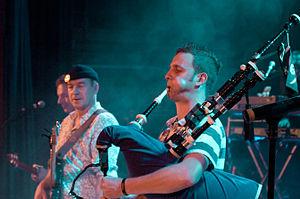
Concert de Soldat Louis, à Monthey.
Le festival de Cornouaille présente chaque année un panorama de la culture bretonne dans la ville de Quimper, depuis 1982 en tant que festival, mais depuis 1923 pour les fêtes folkloriques et l'élection de la Reine de Cornouaille.